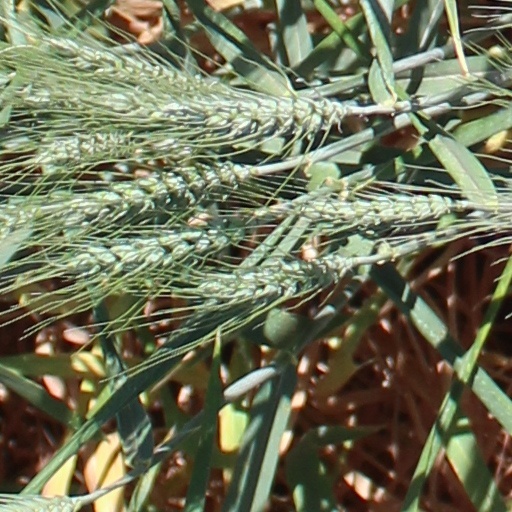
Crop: wheat